Genetic history of the British Isles

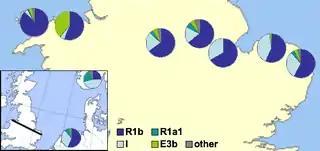
Map of Y-chromosome distribution from data derived from "Y chromosome evidence for Anglo-Saxon mass migration" by Weale "et al." (2002)

In recent years, partly driven by new genetic studies, there has been a synthesis of migration and acculturation, with a return to a more migrationist perspective but with an emphasis on the regional variation of the ratio of Anglo-Saxon and Romano-Britons.